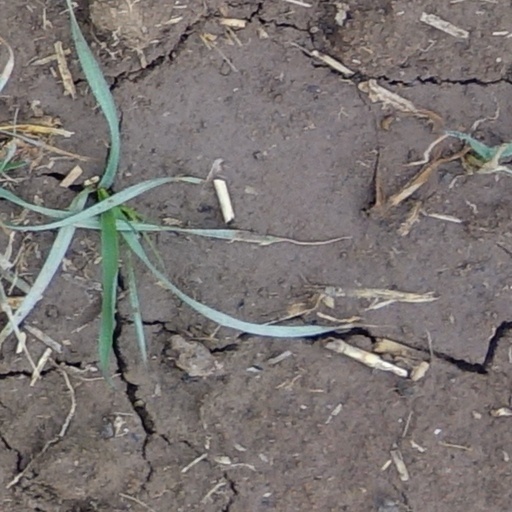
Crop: wheat